Elks Temple (Portland, Oregon)

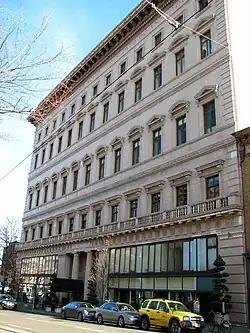
The former Elks Temple in 2009, when it was part of the Governor Hotel

The Elks Temple, also known as the Princeton Building and as the west wing of the Sentinel hotel, is a former Elks building and historic hotel building in downtown Portland, Oregon, United States. Built in 1923, it is one of two NRHP-listed buildings that make up the Sentinel Hotel, the other being the 1909-built Seward Hotel. The Seward was renamed the Governor Hotel in 1932, and in 1992 it was joined with the former Elks building, and thereafter the building became the west wing of a two-building hotel, an expanded Governor Hotel. The hotel's main entrance was moved to this building from the east building in 2004. The Governor Hotel was renamed the Sentinel Hotel in 2014. Use of the building as an Elks temple lasted less than a decade, ending in 1932.